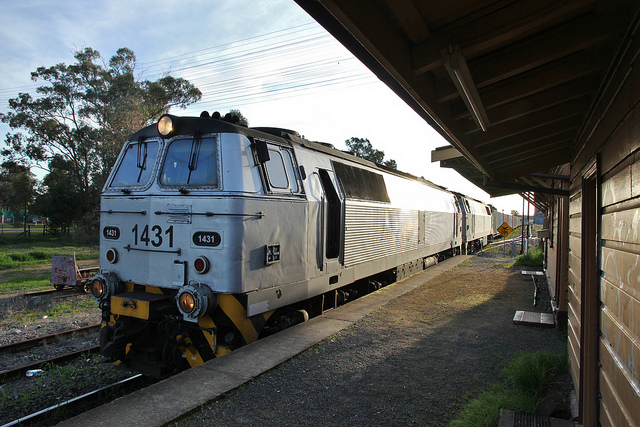
A train is coming into the station with its light on.

A railroad train pulling into a railroad station.

passenger train in front of a depot on a late afternoon

Silver passenger train pulling into the train depot.

A train sitting on tracks next to a train stop.